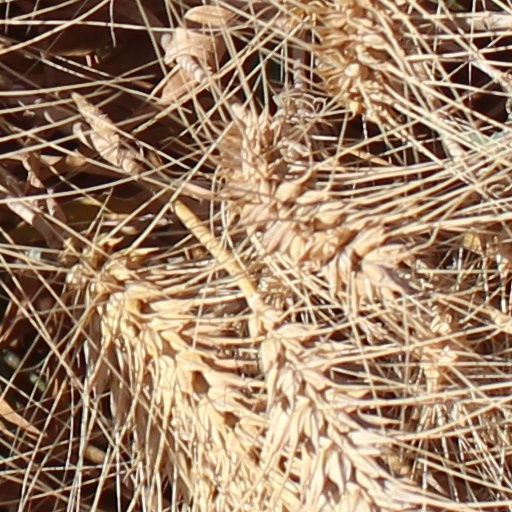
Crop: wheat